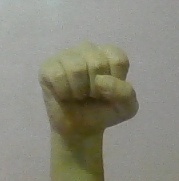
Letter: saad